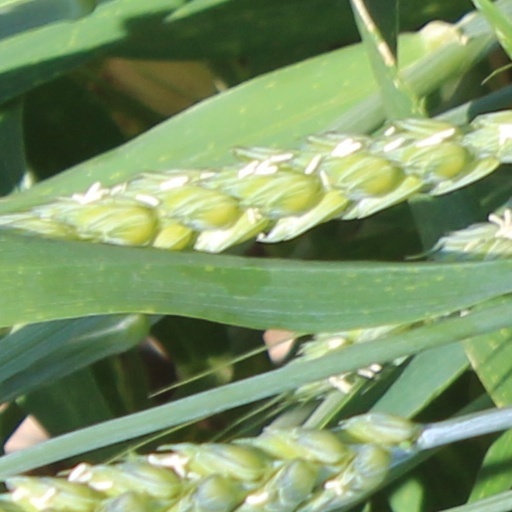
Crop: wheat